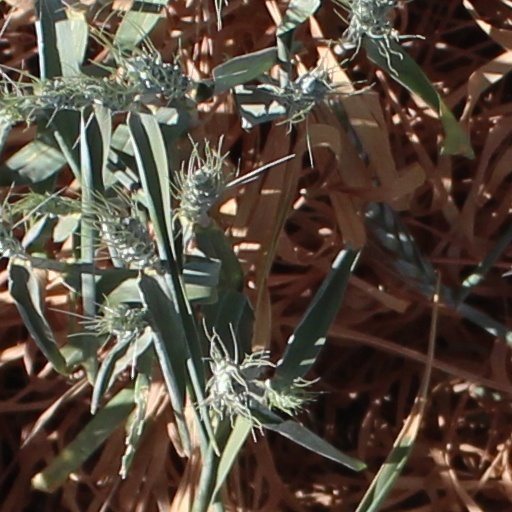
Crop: wheat